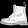
Label: Ankle boot